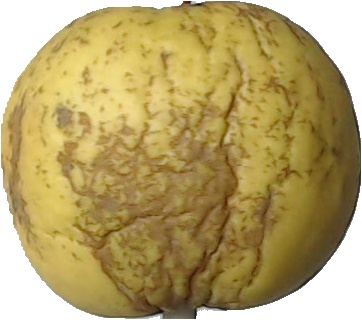
Label: apple_golden_1